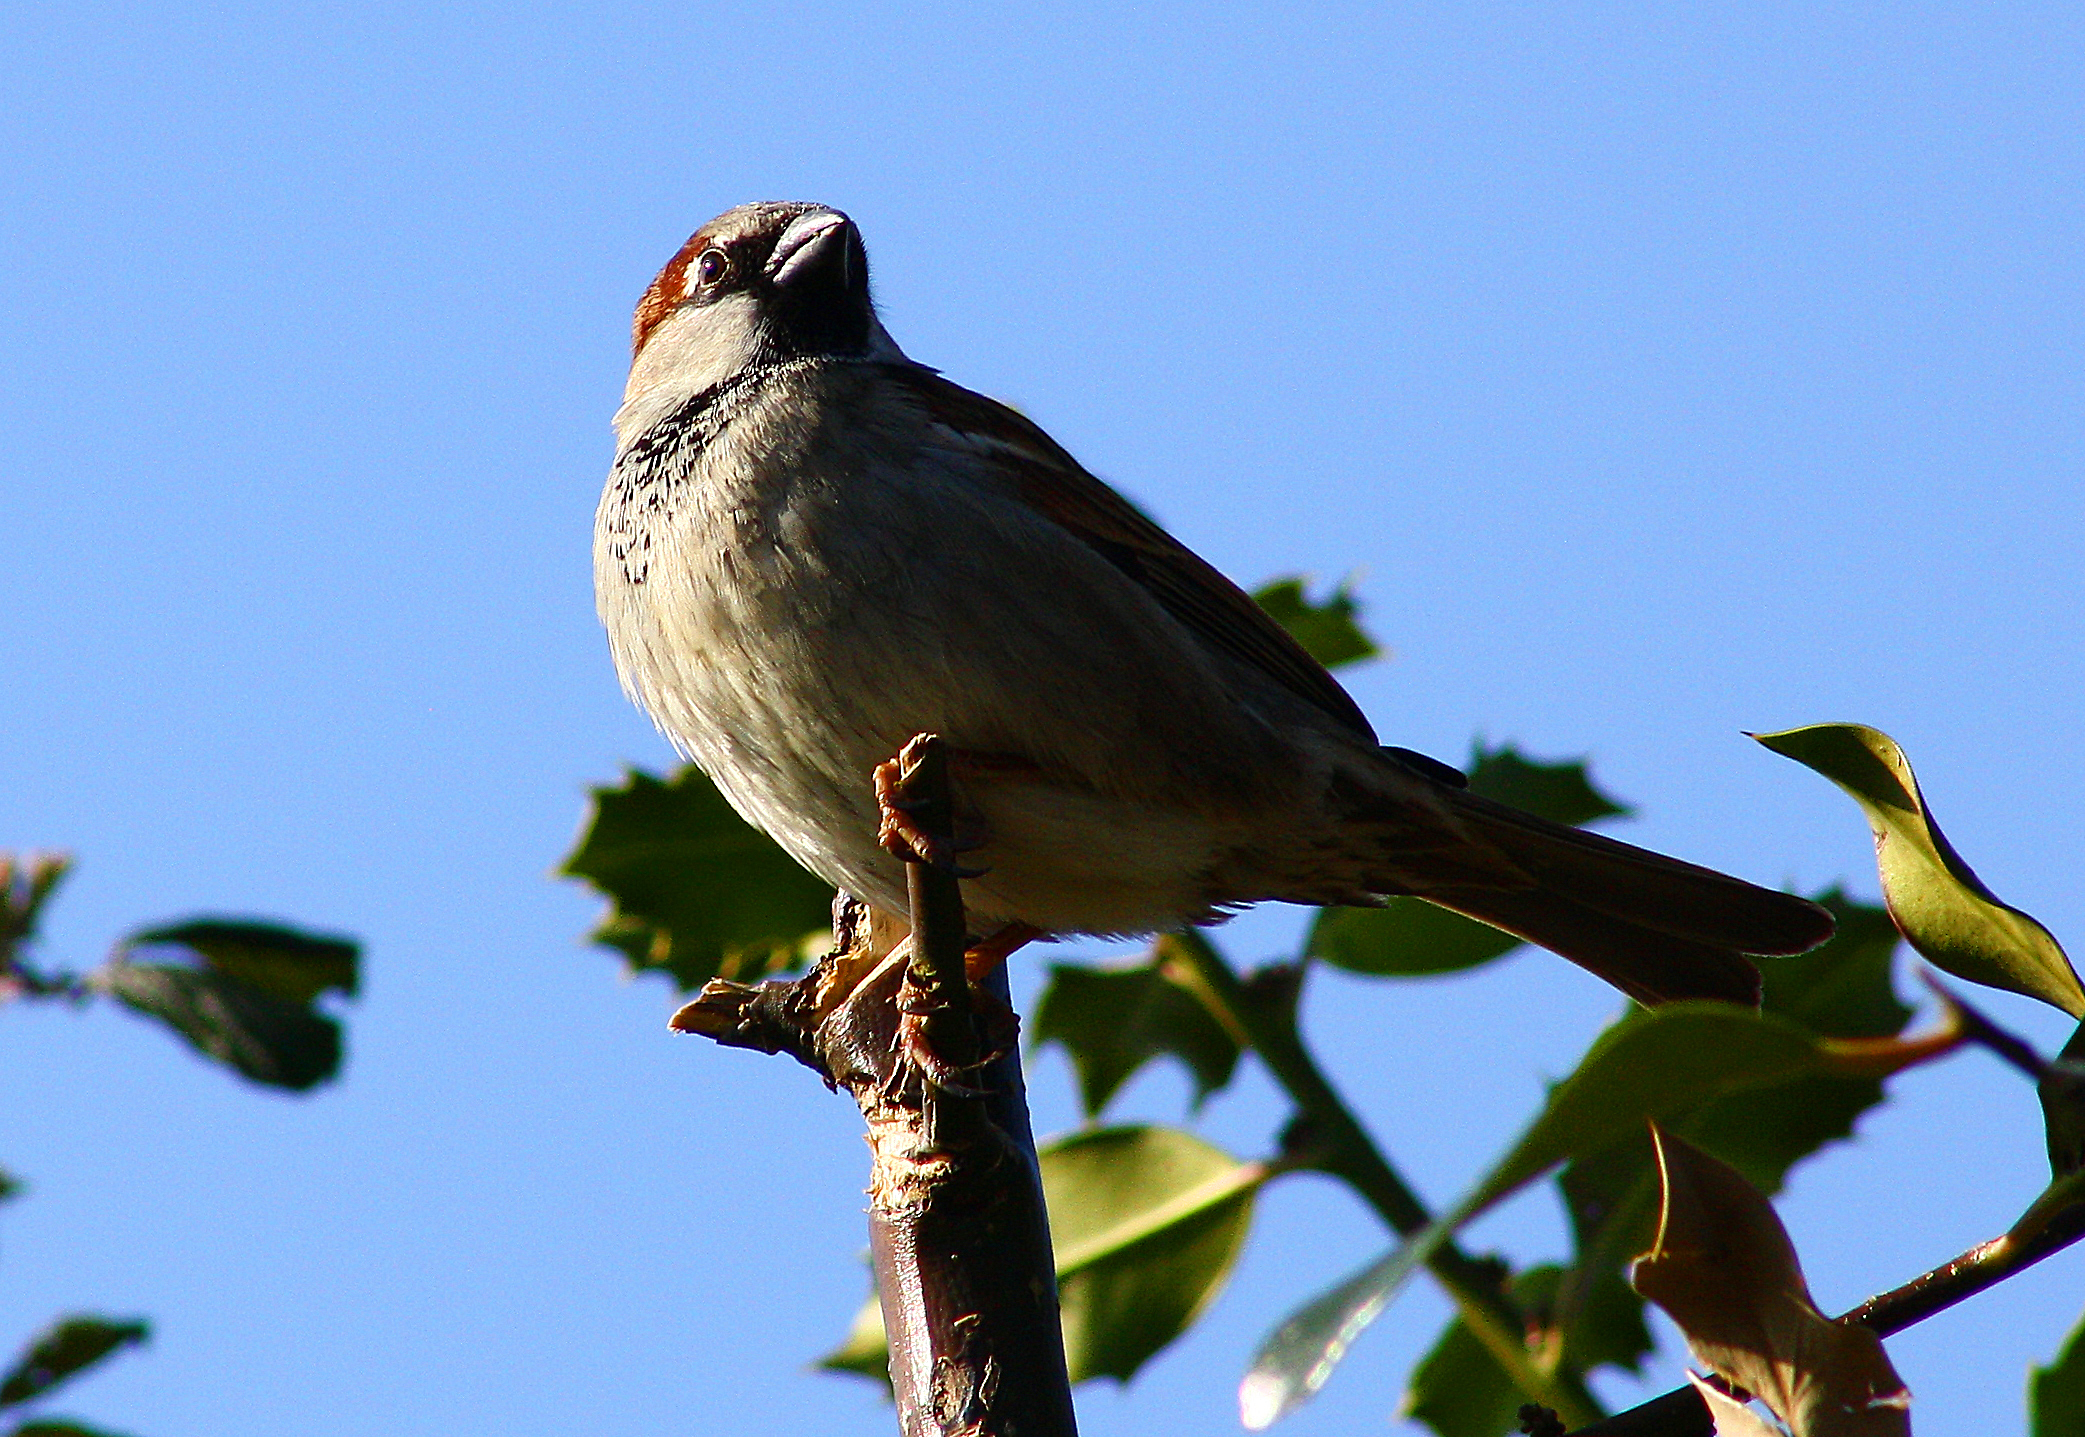
nature, branch, bird, wing, wildlife, beak, fauna, animals, vertebrate, finch, ggl1, animales, canoneos1000d, perching bird